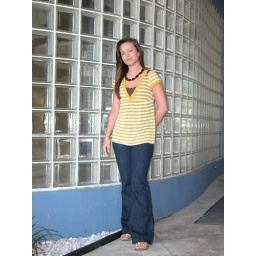
AJ in yellow top and blue jeans